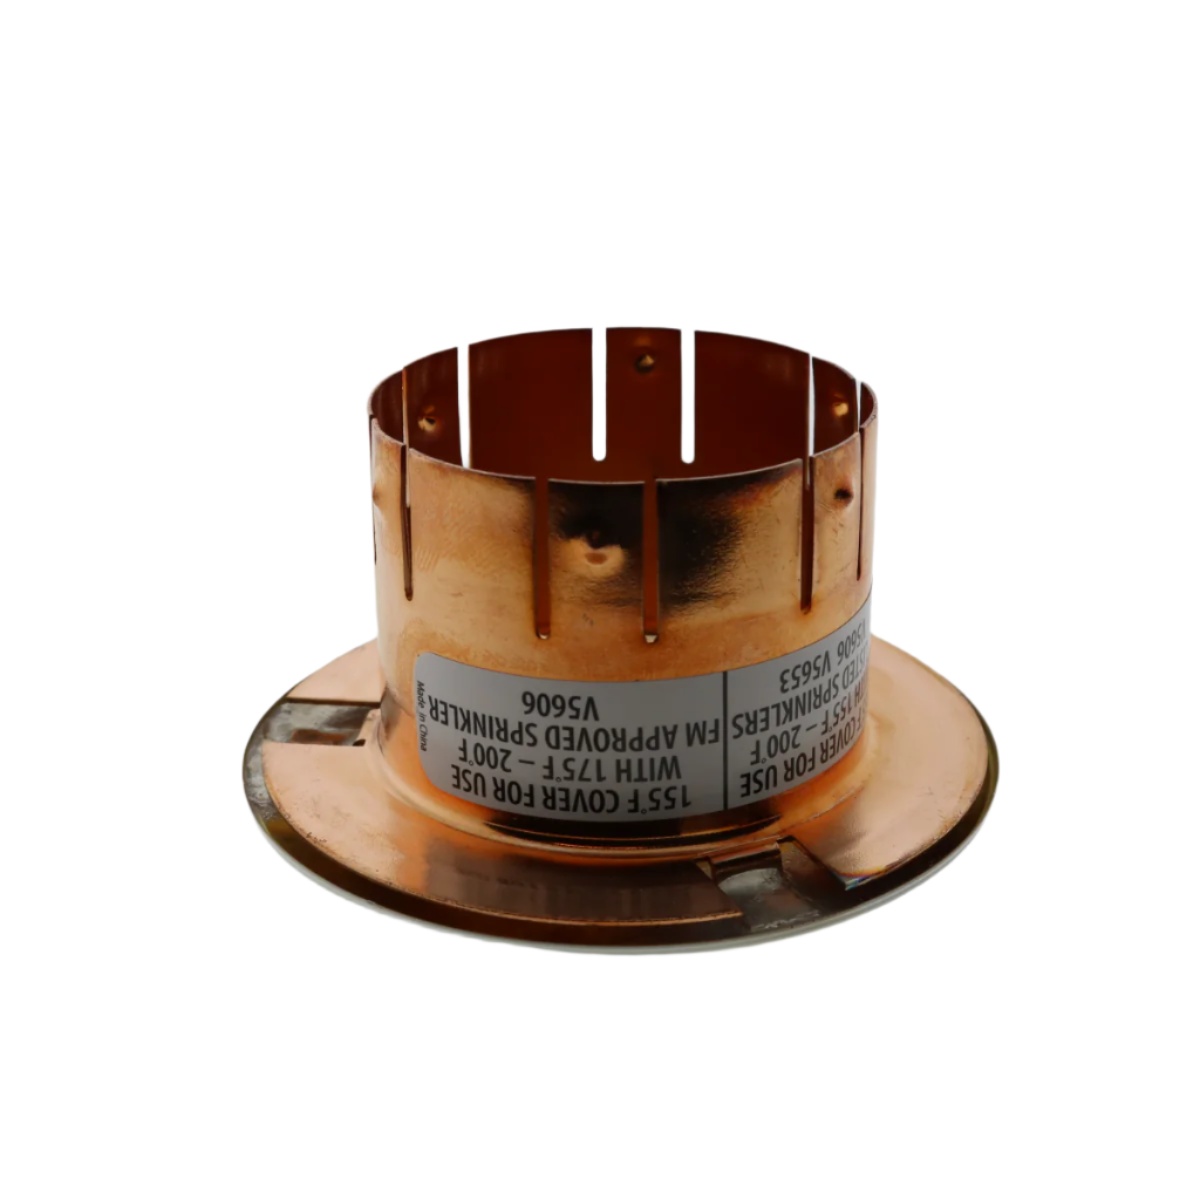
Victaulic Model V56 Concealed Fire Sprinkler Cover Plate Escutcheon, Small 2 3/4" OD, White, 155 Degree, S563PC004S
Escutcheon for use with Victaulic fire sprinkler head models: V5606 V5653 Item: Victaulic Model V56 Concealed Fire Sprinkler Cover Plate Escutcheon, Small 2 3/4" OD, Off White, 155 Degree, S563PC004S Measurements: Inside Diameter - 1 11/16" Outside Diameter - 2 3/4" Depth - 1 3/8" SPEC SHEET WHAT TEMPERATURE DO I NEED? If your fire sprinkler head is 135 or 155 degree, you can use either a 135 degree or 155 degree cover plate. If your fire sprinkler head is 175 or 200 degree or higher, you must use a 155 degree cover plate, WARNING: This product can expose you to chemicals which are known to the State of California to cause cancer and birth defects or other reproductive harm. For more information go to www.P65Warnings.ca.gov.
Brand: Victaulic
Category: Hardware > Plumbing > Plumbing Fixture Hardware & Parts > Fixture Plates > Escutcheon Plates